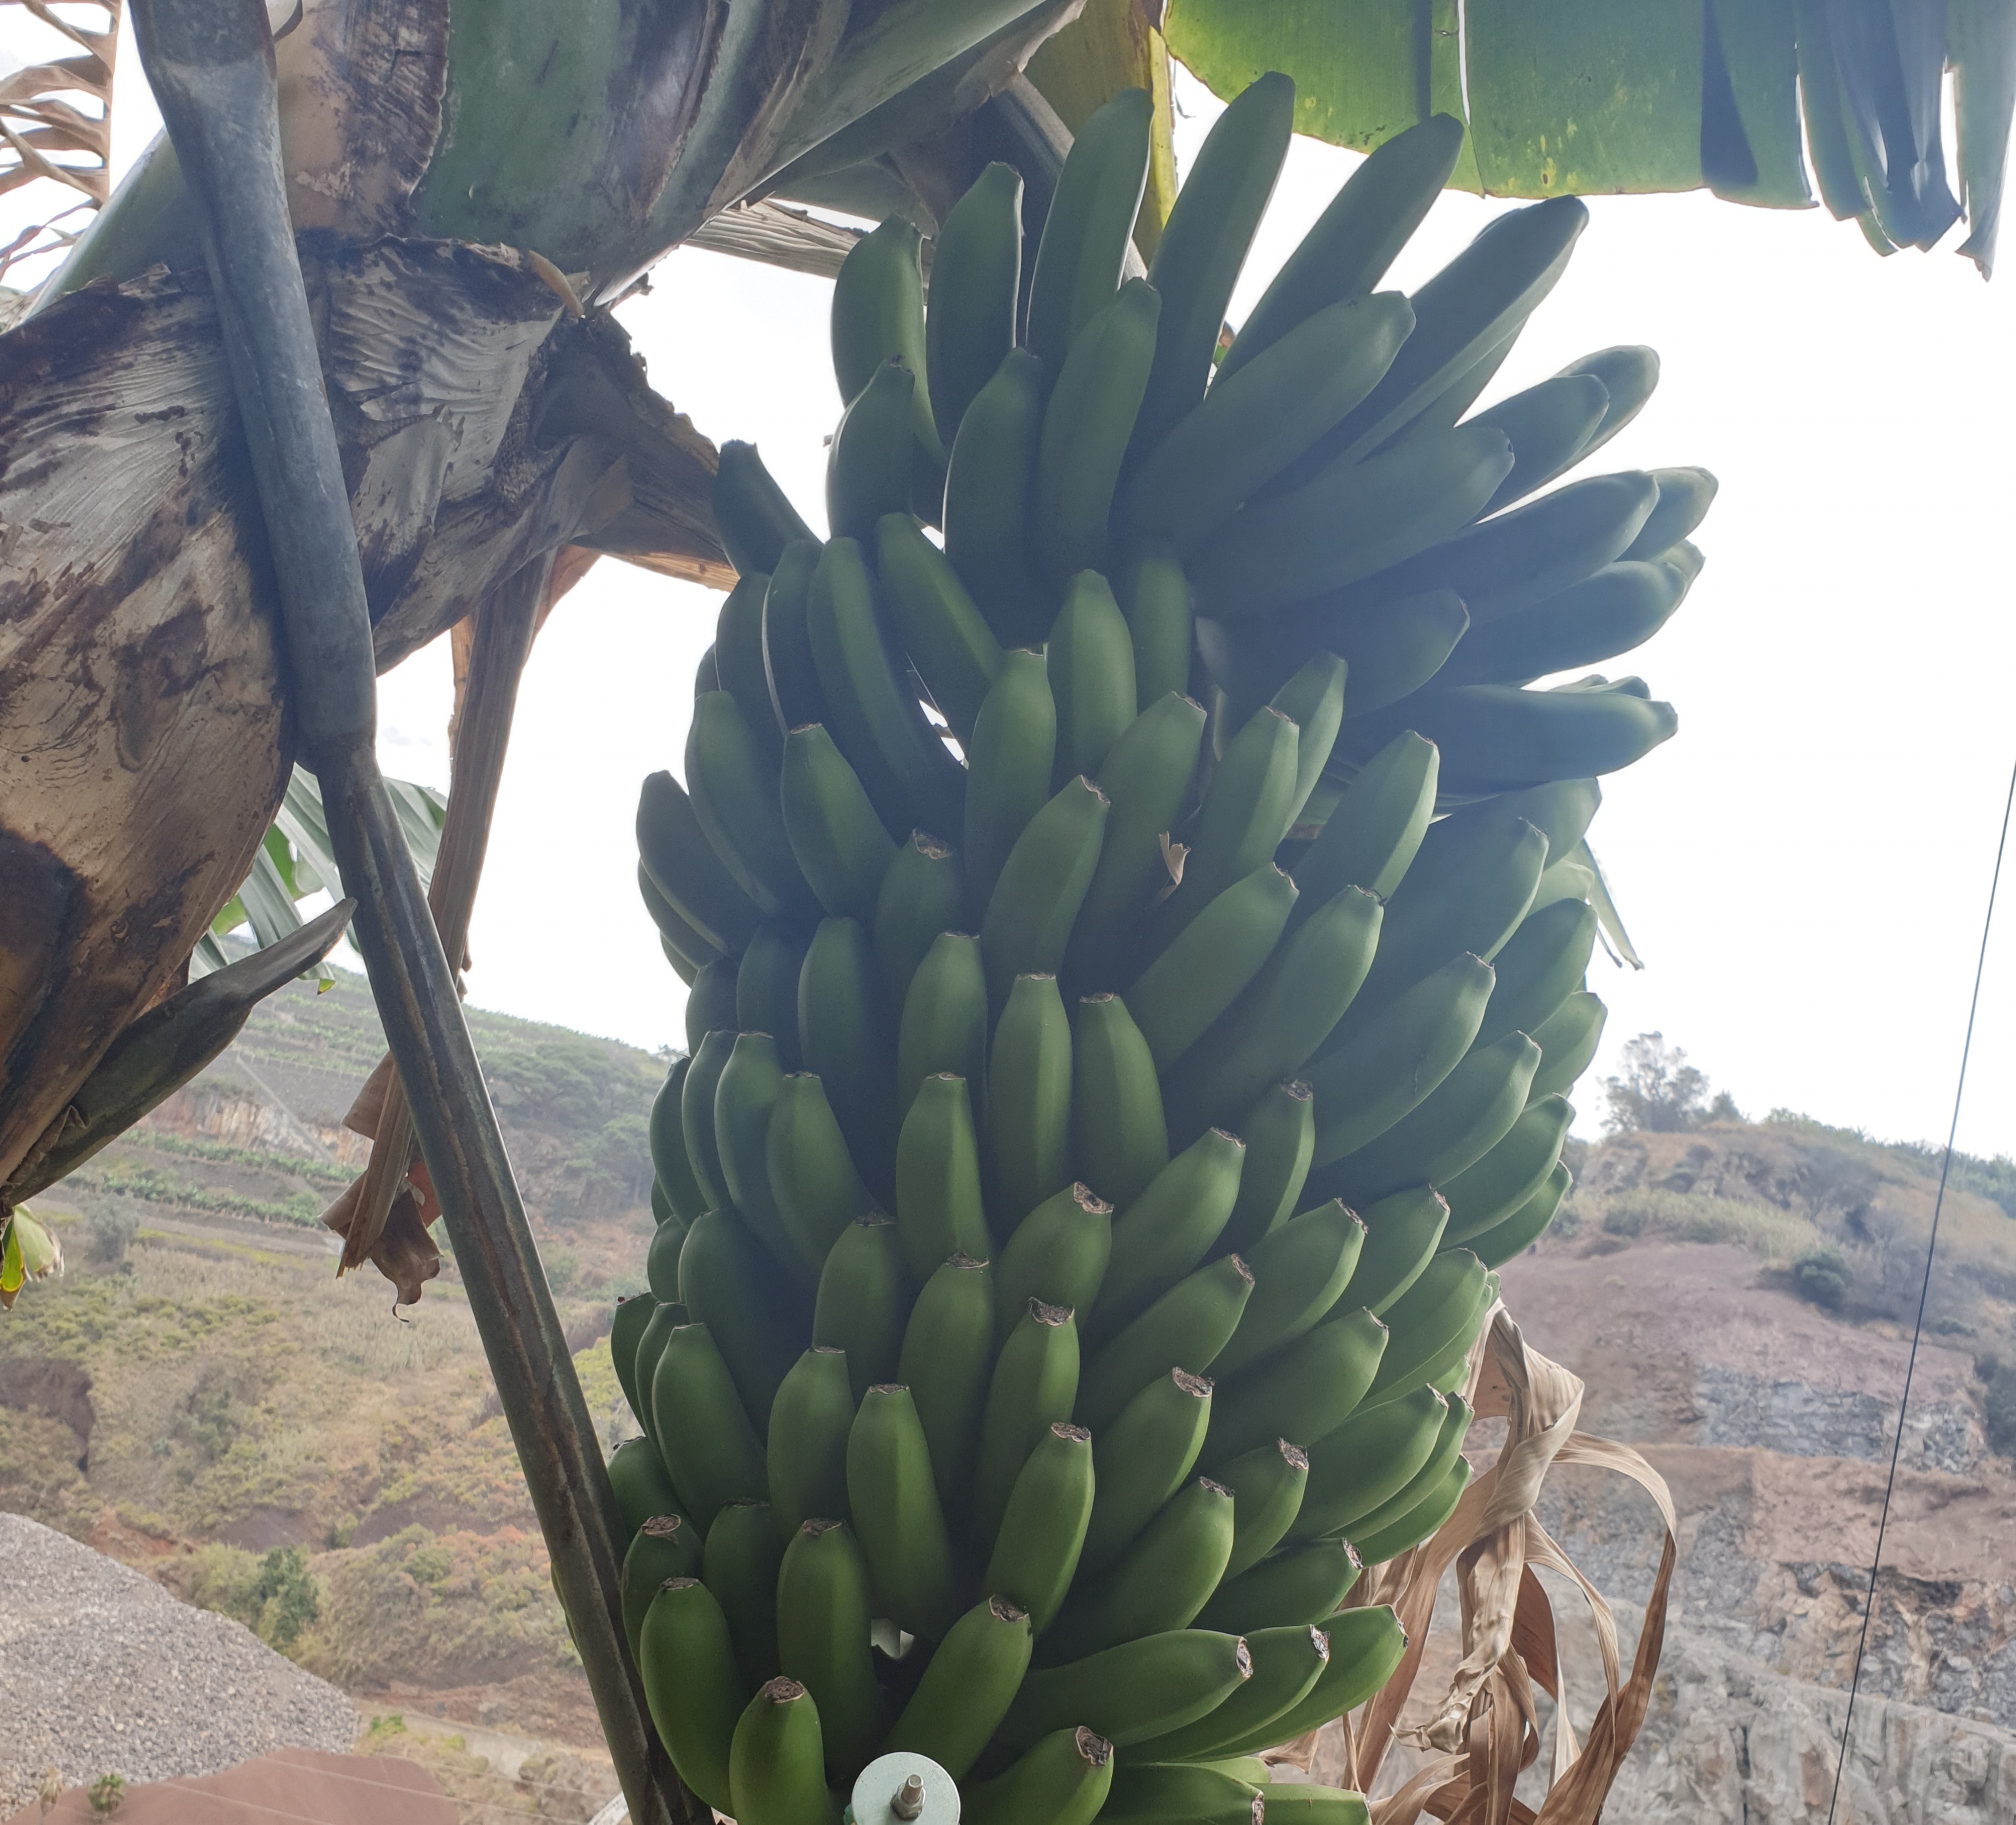
Label: Cut